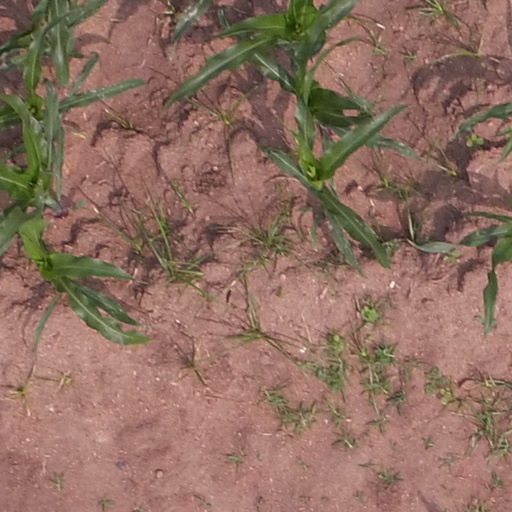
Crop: maize; corn